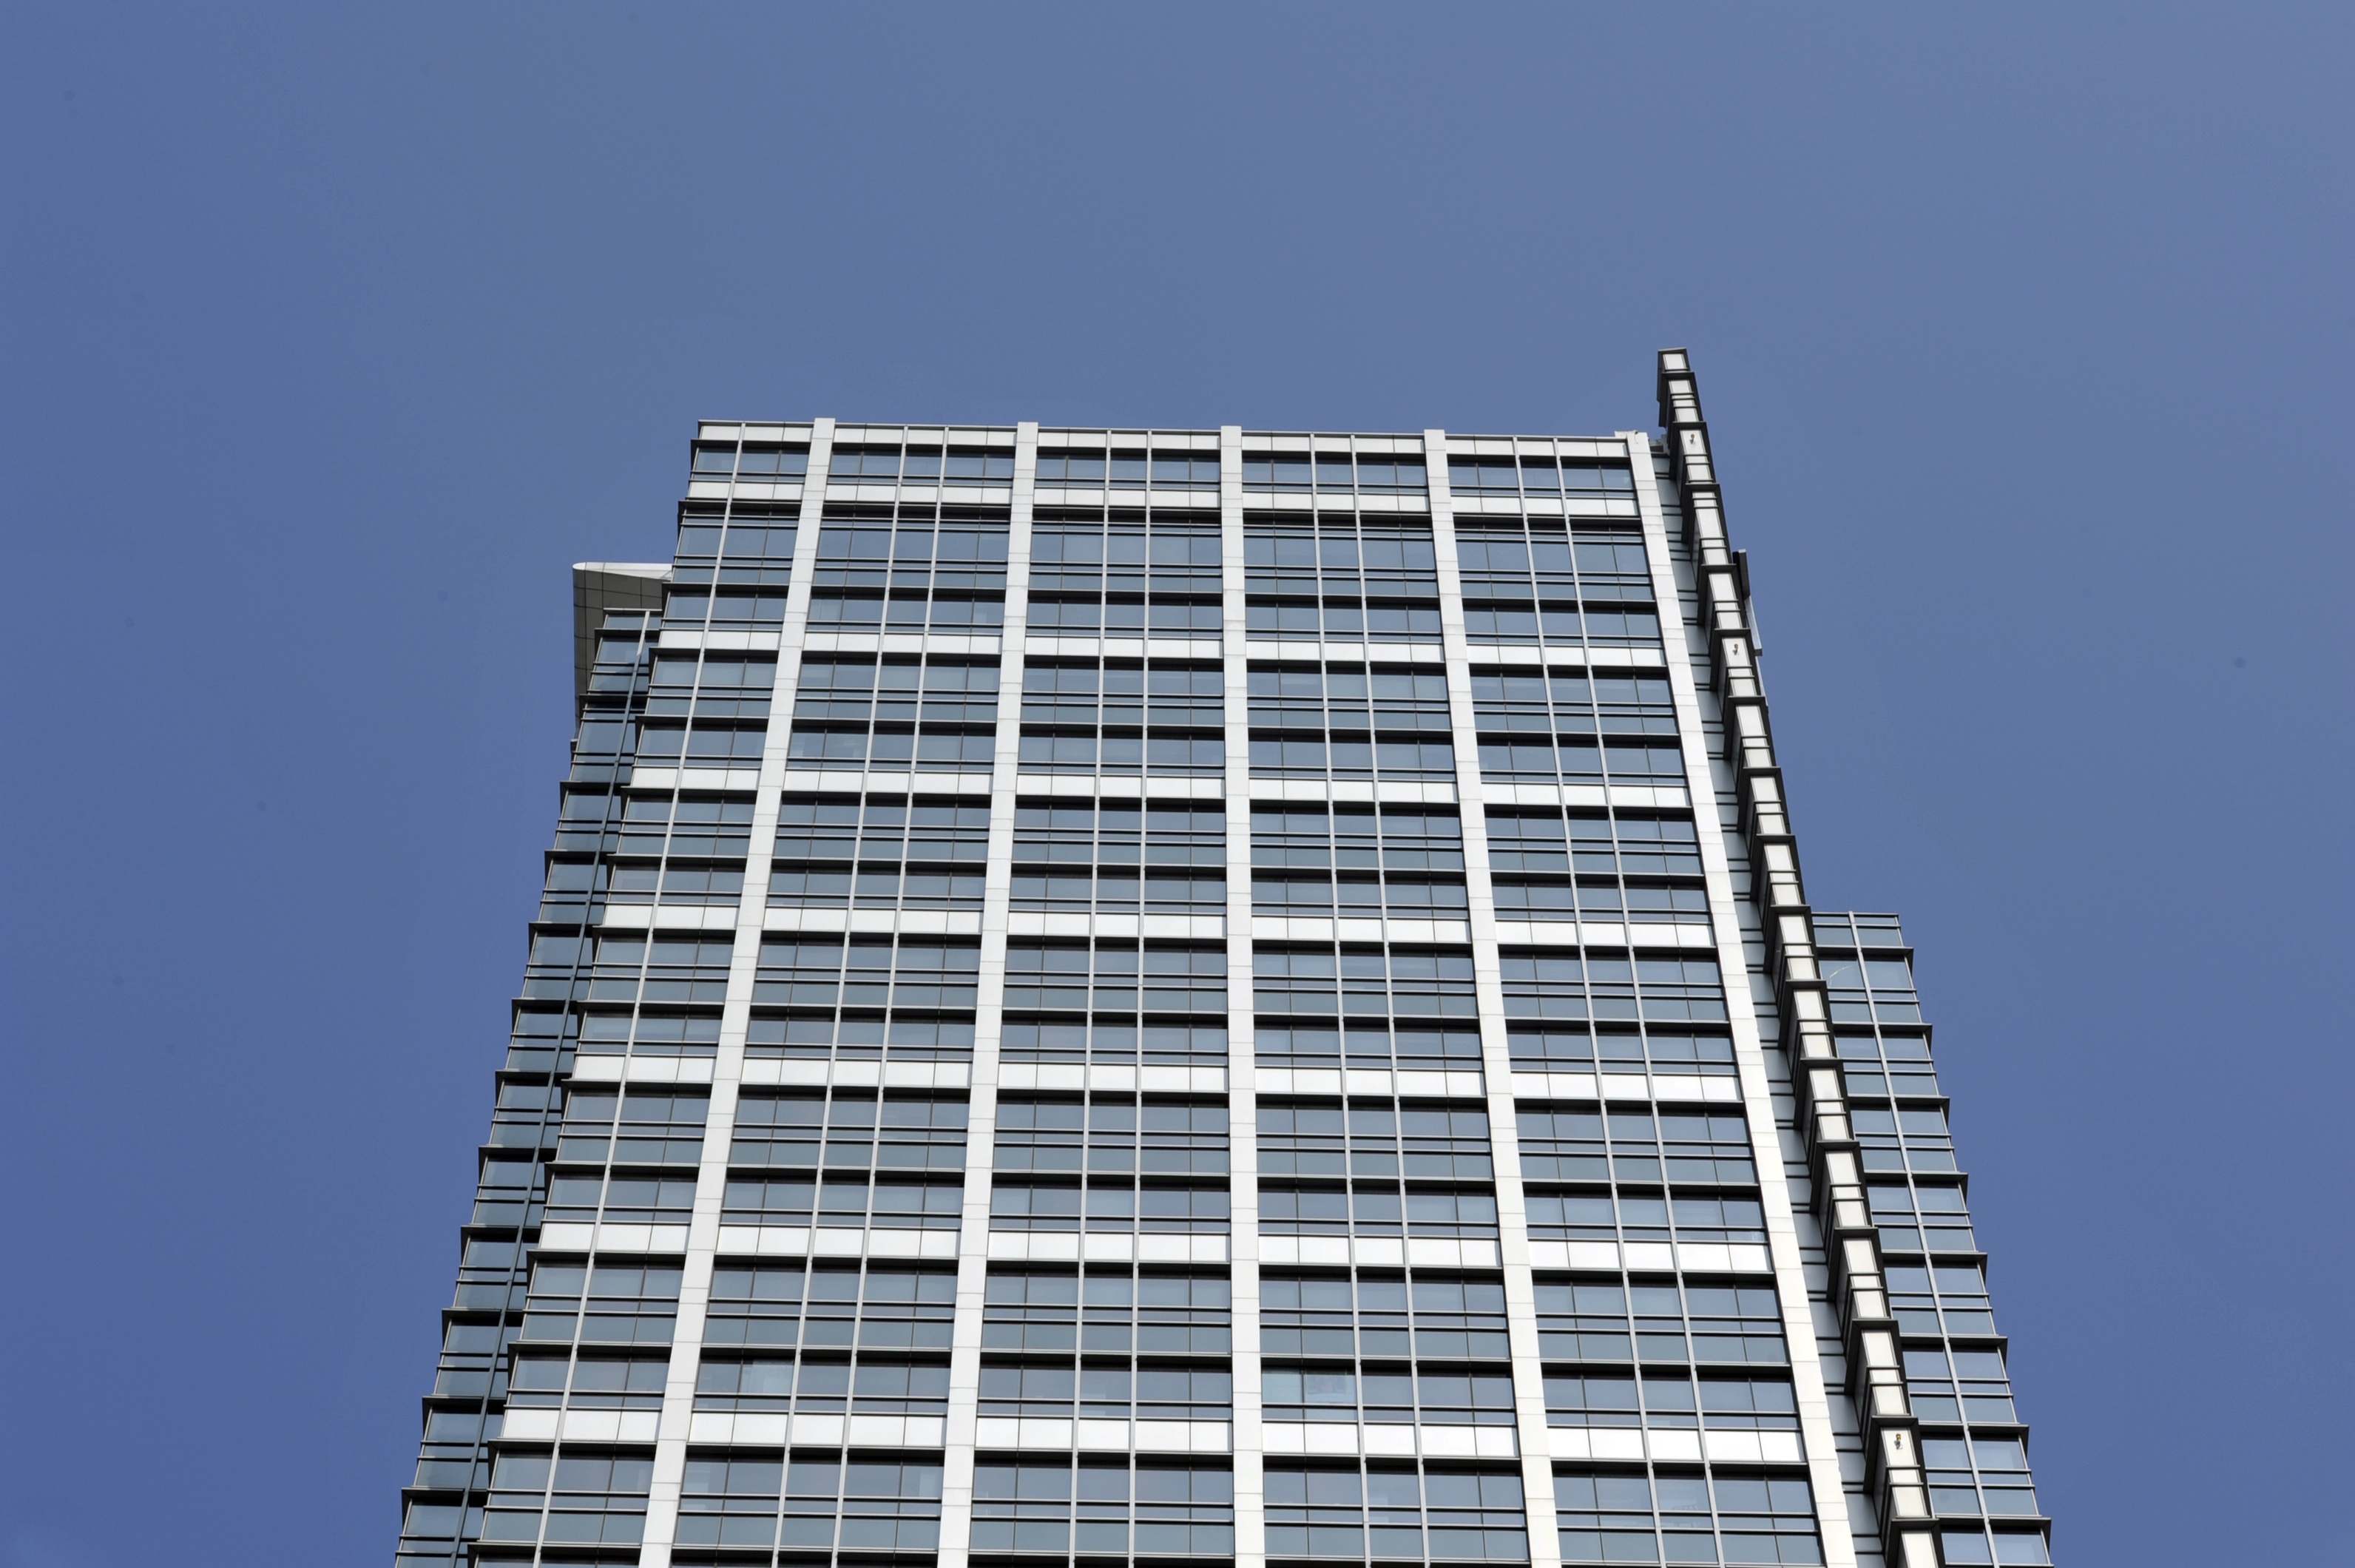
architecture, building, skyscraper, tower, landmark, facade, tower block, commercial building, headquarters, condominium, residential area, jakarta, metropolitan area, brutalist architecture